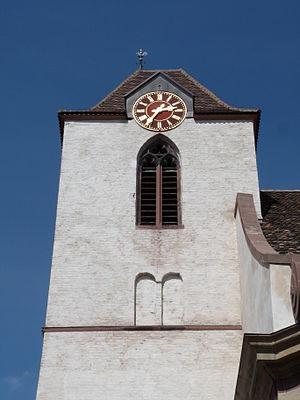
Clocher de l'église Sainte-Aurélie de Strasbourg. Horloge de Jean-Baptiste Schwilgué.